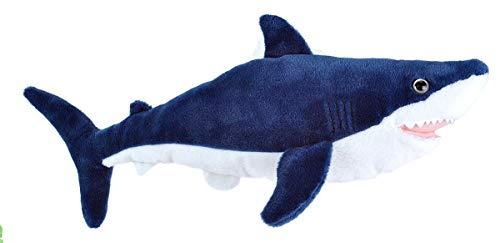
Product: Wild Republic Mako Shark Plush, Stuffed Animal Toy, Gifts for Kids 21 Inches, Cuddlekins
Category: Toys & Games | Stuffed Animals & Plush Toys | Stuffed Animals & Teddy Bears
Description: The remarkable make shark stuffed animal by Wild Republic is.
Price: $14.99
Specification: ProductDimensions:21x10x5inches|ItemWeight:3.52ounces|ShippingWeight:8.3ounces(Viewshippingratesandpolicies)|ASIN:B0792DTHCK|Itemmodelnumber:22473|Manufacturerrecommendedage:0monthsandup